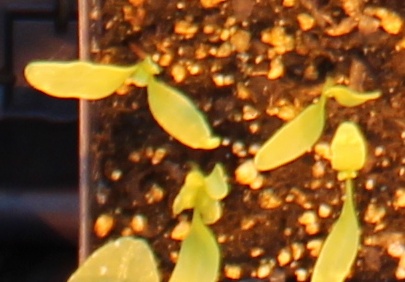
Label: Sugar beet